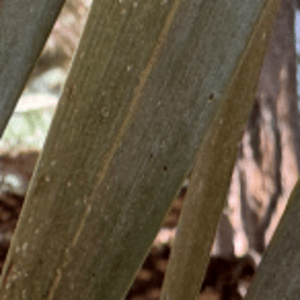
Label: Rachis Blight